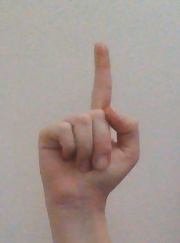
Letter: bb